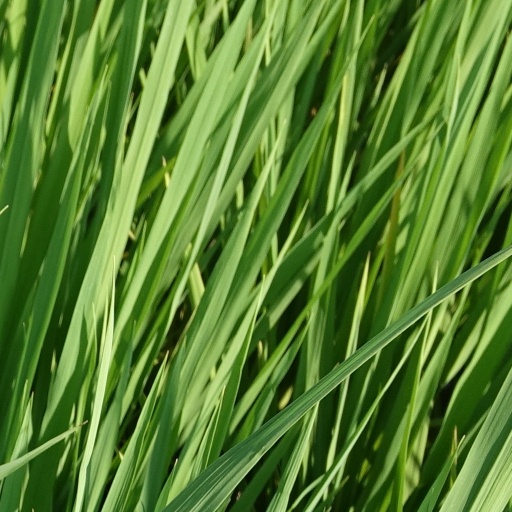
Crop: rice